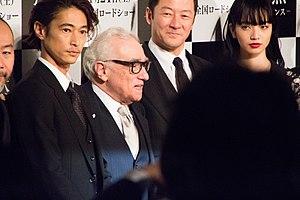
Yōsuke Kubozuka, né le 7 mai 1979 à Yokosuka, est un acteur japonais.